Public art in Barcelona

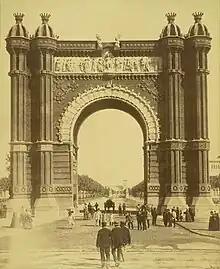
The historic Arc de Triomf

In this period there was a great economic revival, especially related to the textile industry, which also involved a cultural renaissance. Between 1854 and 1859 the city walls were knocked down, so the city could expand, especially through the Eixample project drawn up by Ildefons Cerda in 1859. The revolution of 1868 achieved the demolition of the Citadel, whose grounds of were made into a public park. The population was growing, especially thanks to immigration from the rest of the state, and reached 400,000 at the end of the century. Artistically, the century saw a succession of different political styles including neoclassicism, romanticism and realism.